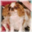
Label: dog